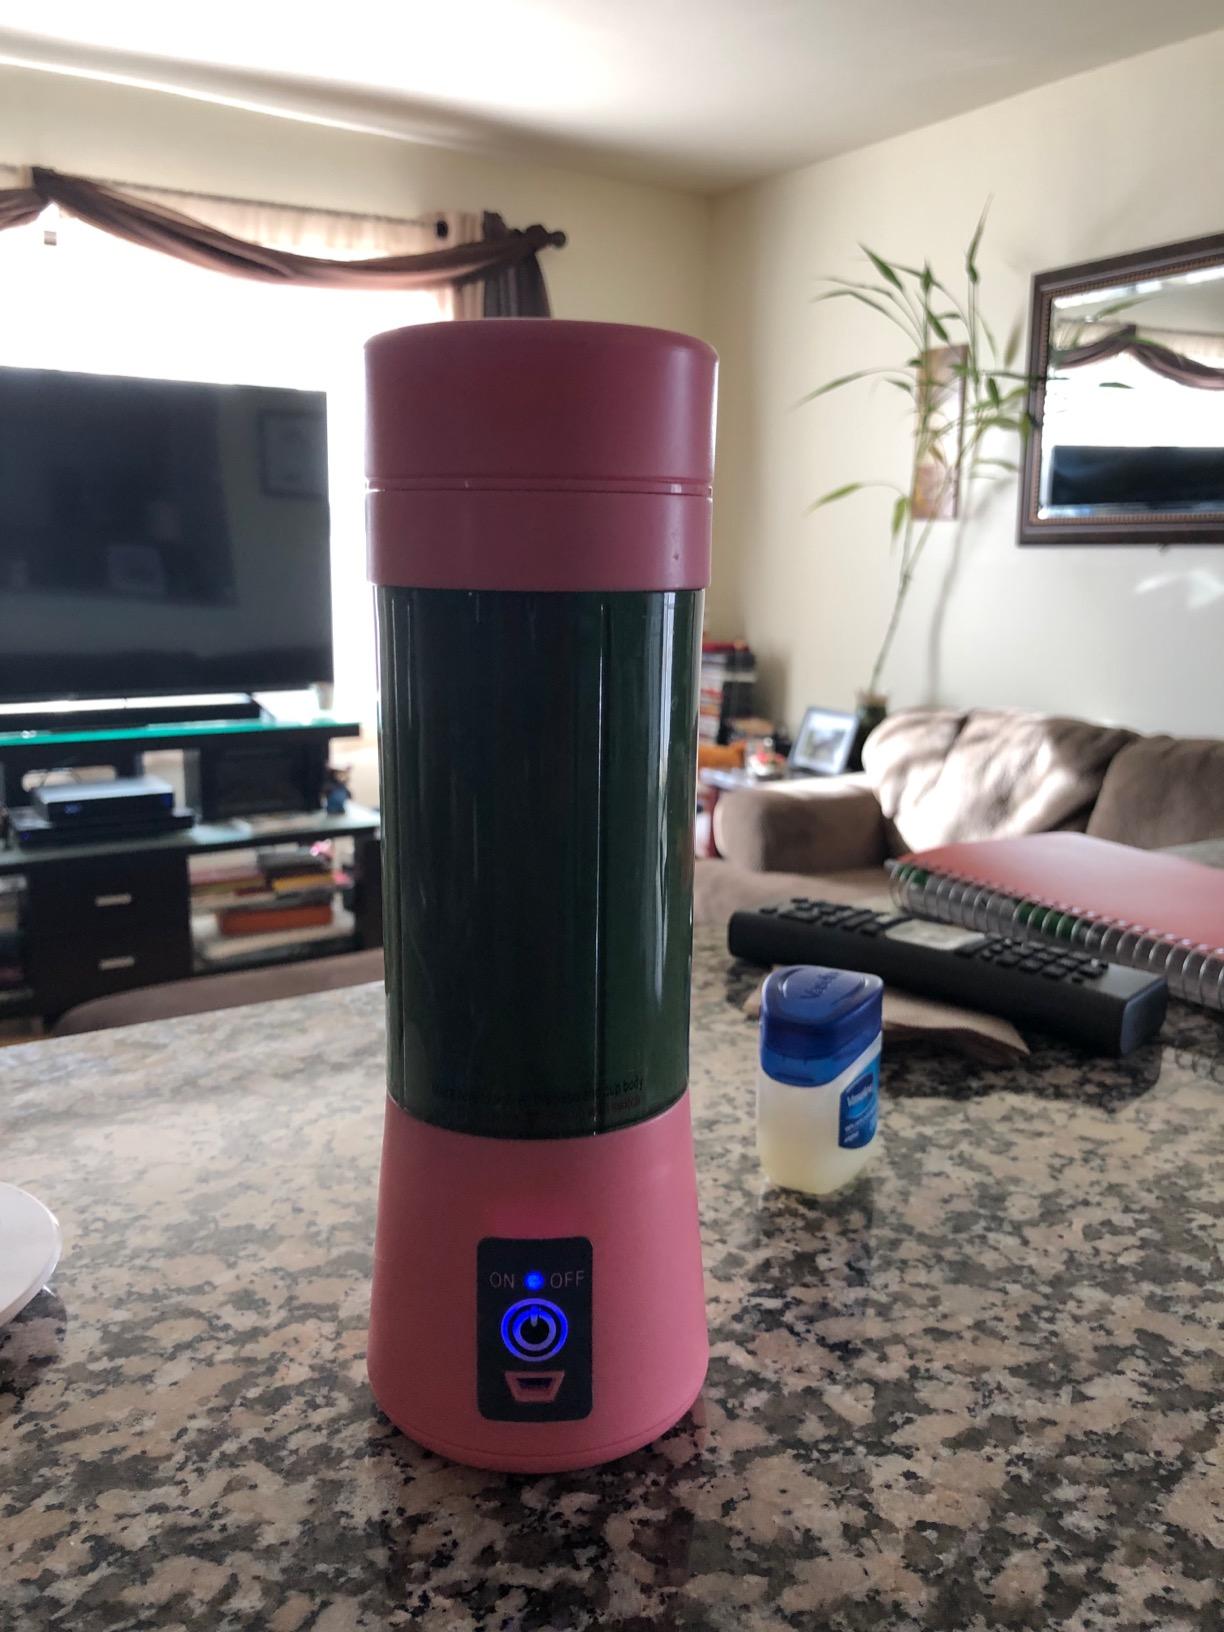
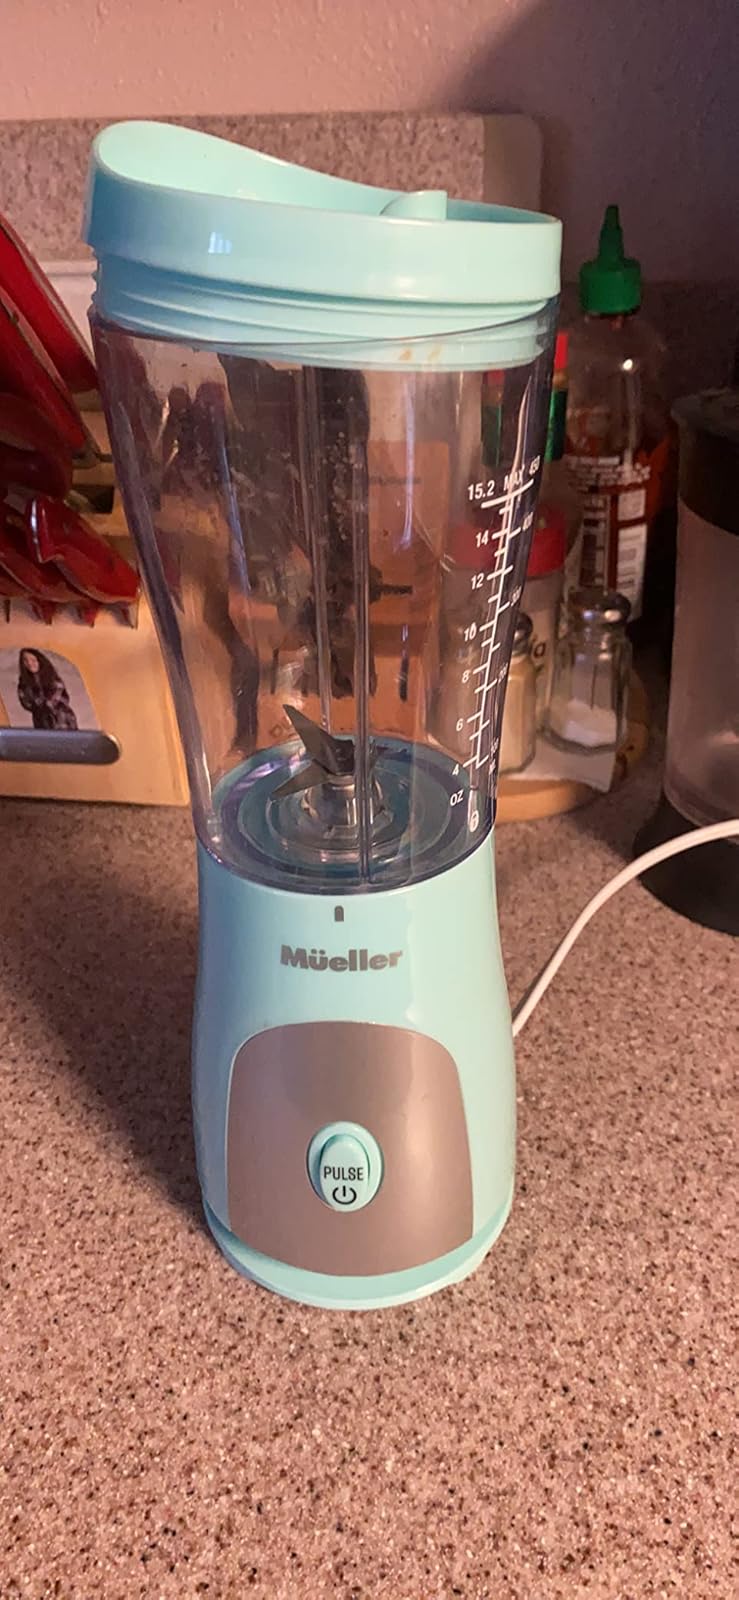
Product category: items_blender
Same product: no